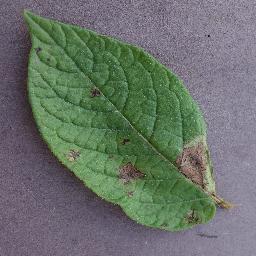
Label: Potato___Late_blight